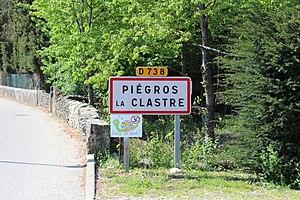
Photographie du panneau de Piégros-la-Clastre
Piégros-la-Clastre est une commune française située dans le département de la Drôme, en région Auvergne-Rhône-Alpes. Elle se trouve à 40 km au sud-est de Valence, préfecture de la Drôme. Sur la hauteur, au sud du territoire communal, Piégros est un joli village de caractère, typique du sud de la Drôme.